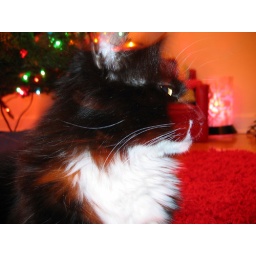
Furzy at Christmas - he loved sitting under the tree. He looked great with all the colorful lights.